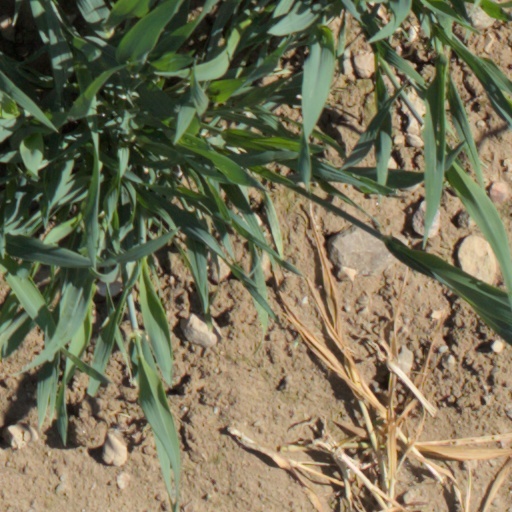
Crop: wheat